Bal Narsingh Kunwar

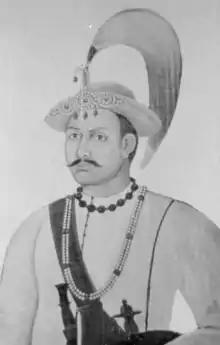
Bal Narsingh Kunwar's painting (referred posthumously in the painting as Bal Narsingh Kunwar Rana)

Bal Narsingh Kunwar or Balanarsingh Kanwar (2 February 1783 - 24 December 1841) posthumously referred as Bal Narsingh Kunwar Rana was a Kaji, military officer and governor in the Kingdom of Nepal.